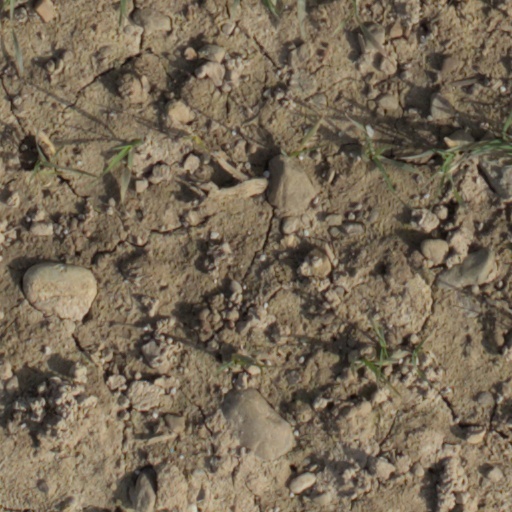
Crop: wheat